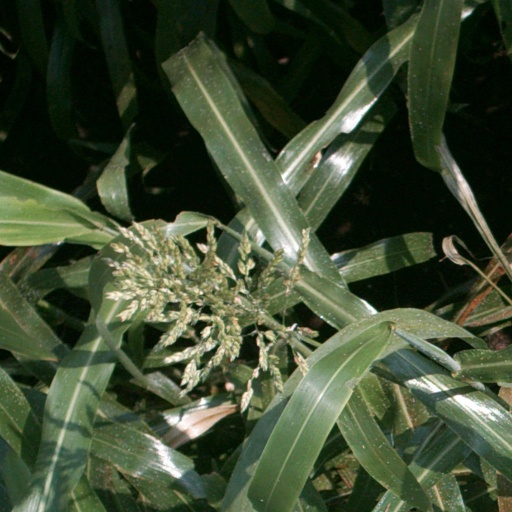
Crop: sorghum